Oxbridge

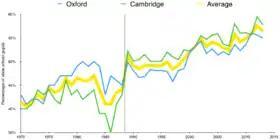
Percentage of state school students at Oxford and Cambridge

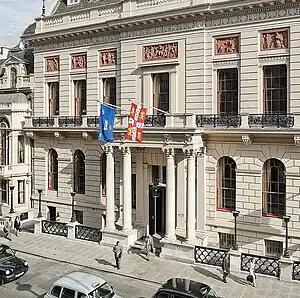
Oxford and Cambridge Club

In addition to being a collective term, "Oxbridge" is often used as shorthand for characteristics the two institutions share: